San Pedro Yeloixtlahuaca

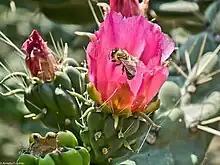
Warm semi-dry.

Semi-warm climate, with rains in summer, are identified in the extreme southeast of the municipality.